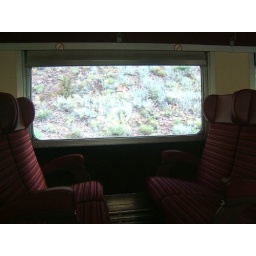
so i went white water rafting down the arkansas in between the rockies. seriously cool. (: